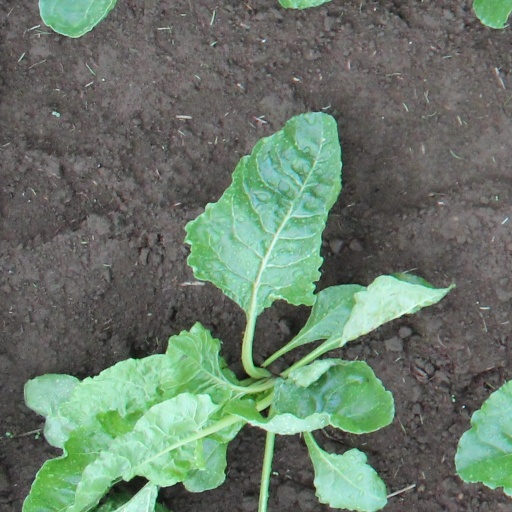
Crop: sugar beet